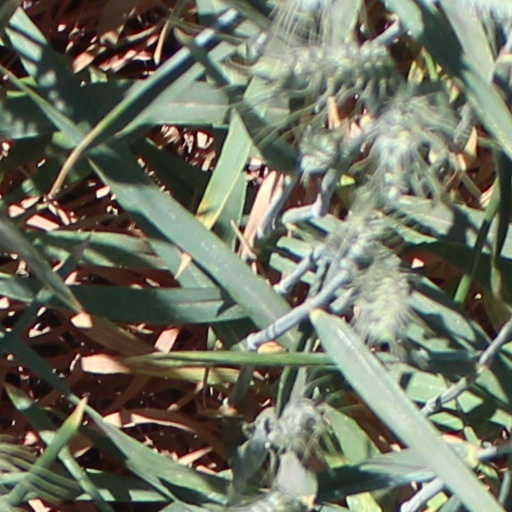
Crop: wheat